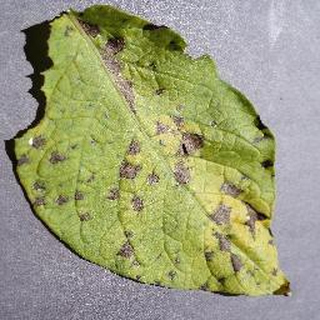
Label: potato_early_blight